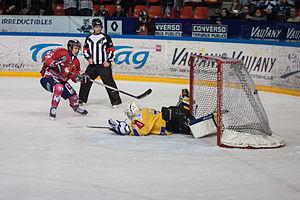
Tir de fusillade de Jordann Perret (Grenoble, #94) sur Henri-Corentin Buysse (Dijon) ) à la patinoire Polesud pour le 1/4 final aller de la Coupe de la ligue 2015.
Jordann Perret est un joueur professionnel français de hockey sur glace.